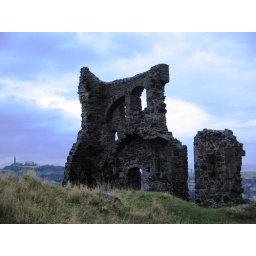
last remaining wall of an Abbey wall on the west-facing (steep) side of Arthur's seat in Edinburgh